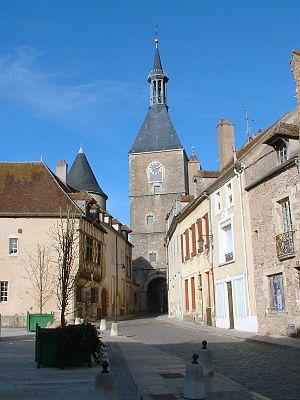
La tour de l'Horloge est un édifice fortifié situé à Avallon, en France.